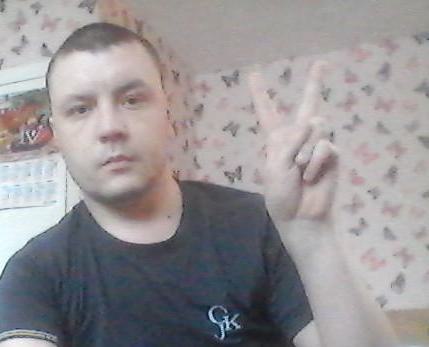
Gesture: peace